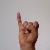
The image shows a hand gesture representing the letter 'I' in Indian Sign Language.